The Emperor's Naked Army Marches On

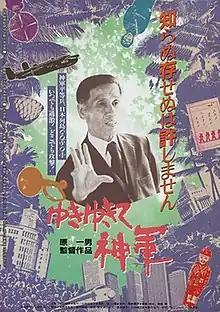
Film poster

is a 1987 Japanese documentary film by director Kazuo Hara. The documentary centers on Kenzō Okuzaki, a 62-year-old veteran of Japan's campaign in New Guinea in the Second World War, and follows him around as he searches out those responsible for the unexplained deaths of two soldiers in his old unit.